Causes of unemployment in the United States

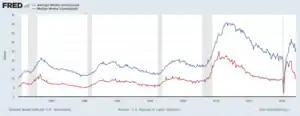
The mean and median duration of U.S. unemployment.

Long-term unemployment is defined by the International Labor Organization (ILO) as referring to people who have been unemployed for 27 weeks or longer and are actively seeking employment. Other measurements have been used by different Bureaus and Agencies worldwide. The U.S. Bureau of Labor Statistics classifies unemployment based on various aspects into six groups (U1-U6), with U3 referring to the most widely recognized, ILO definition.